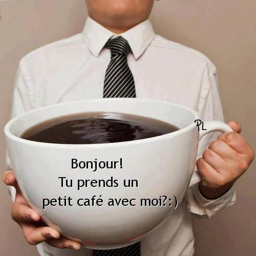
you take a coffee with me ? :)